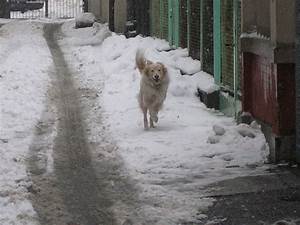
Label: cane